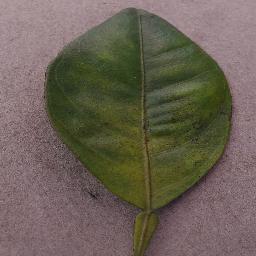
Label: Orange___Haunglongbing_(Citrus_greening)